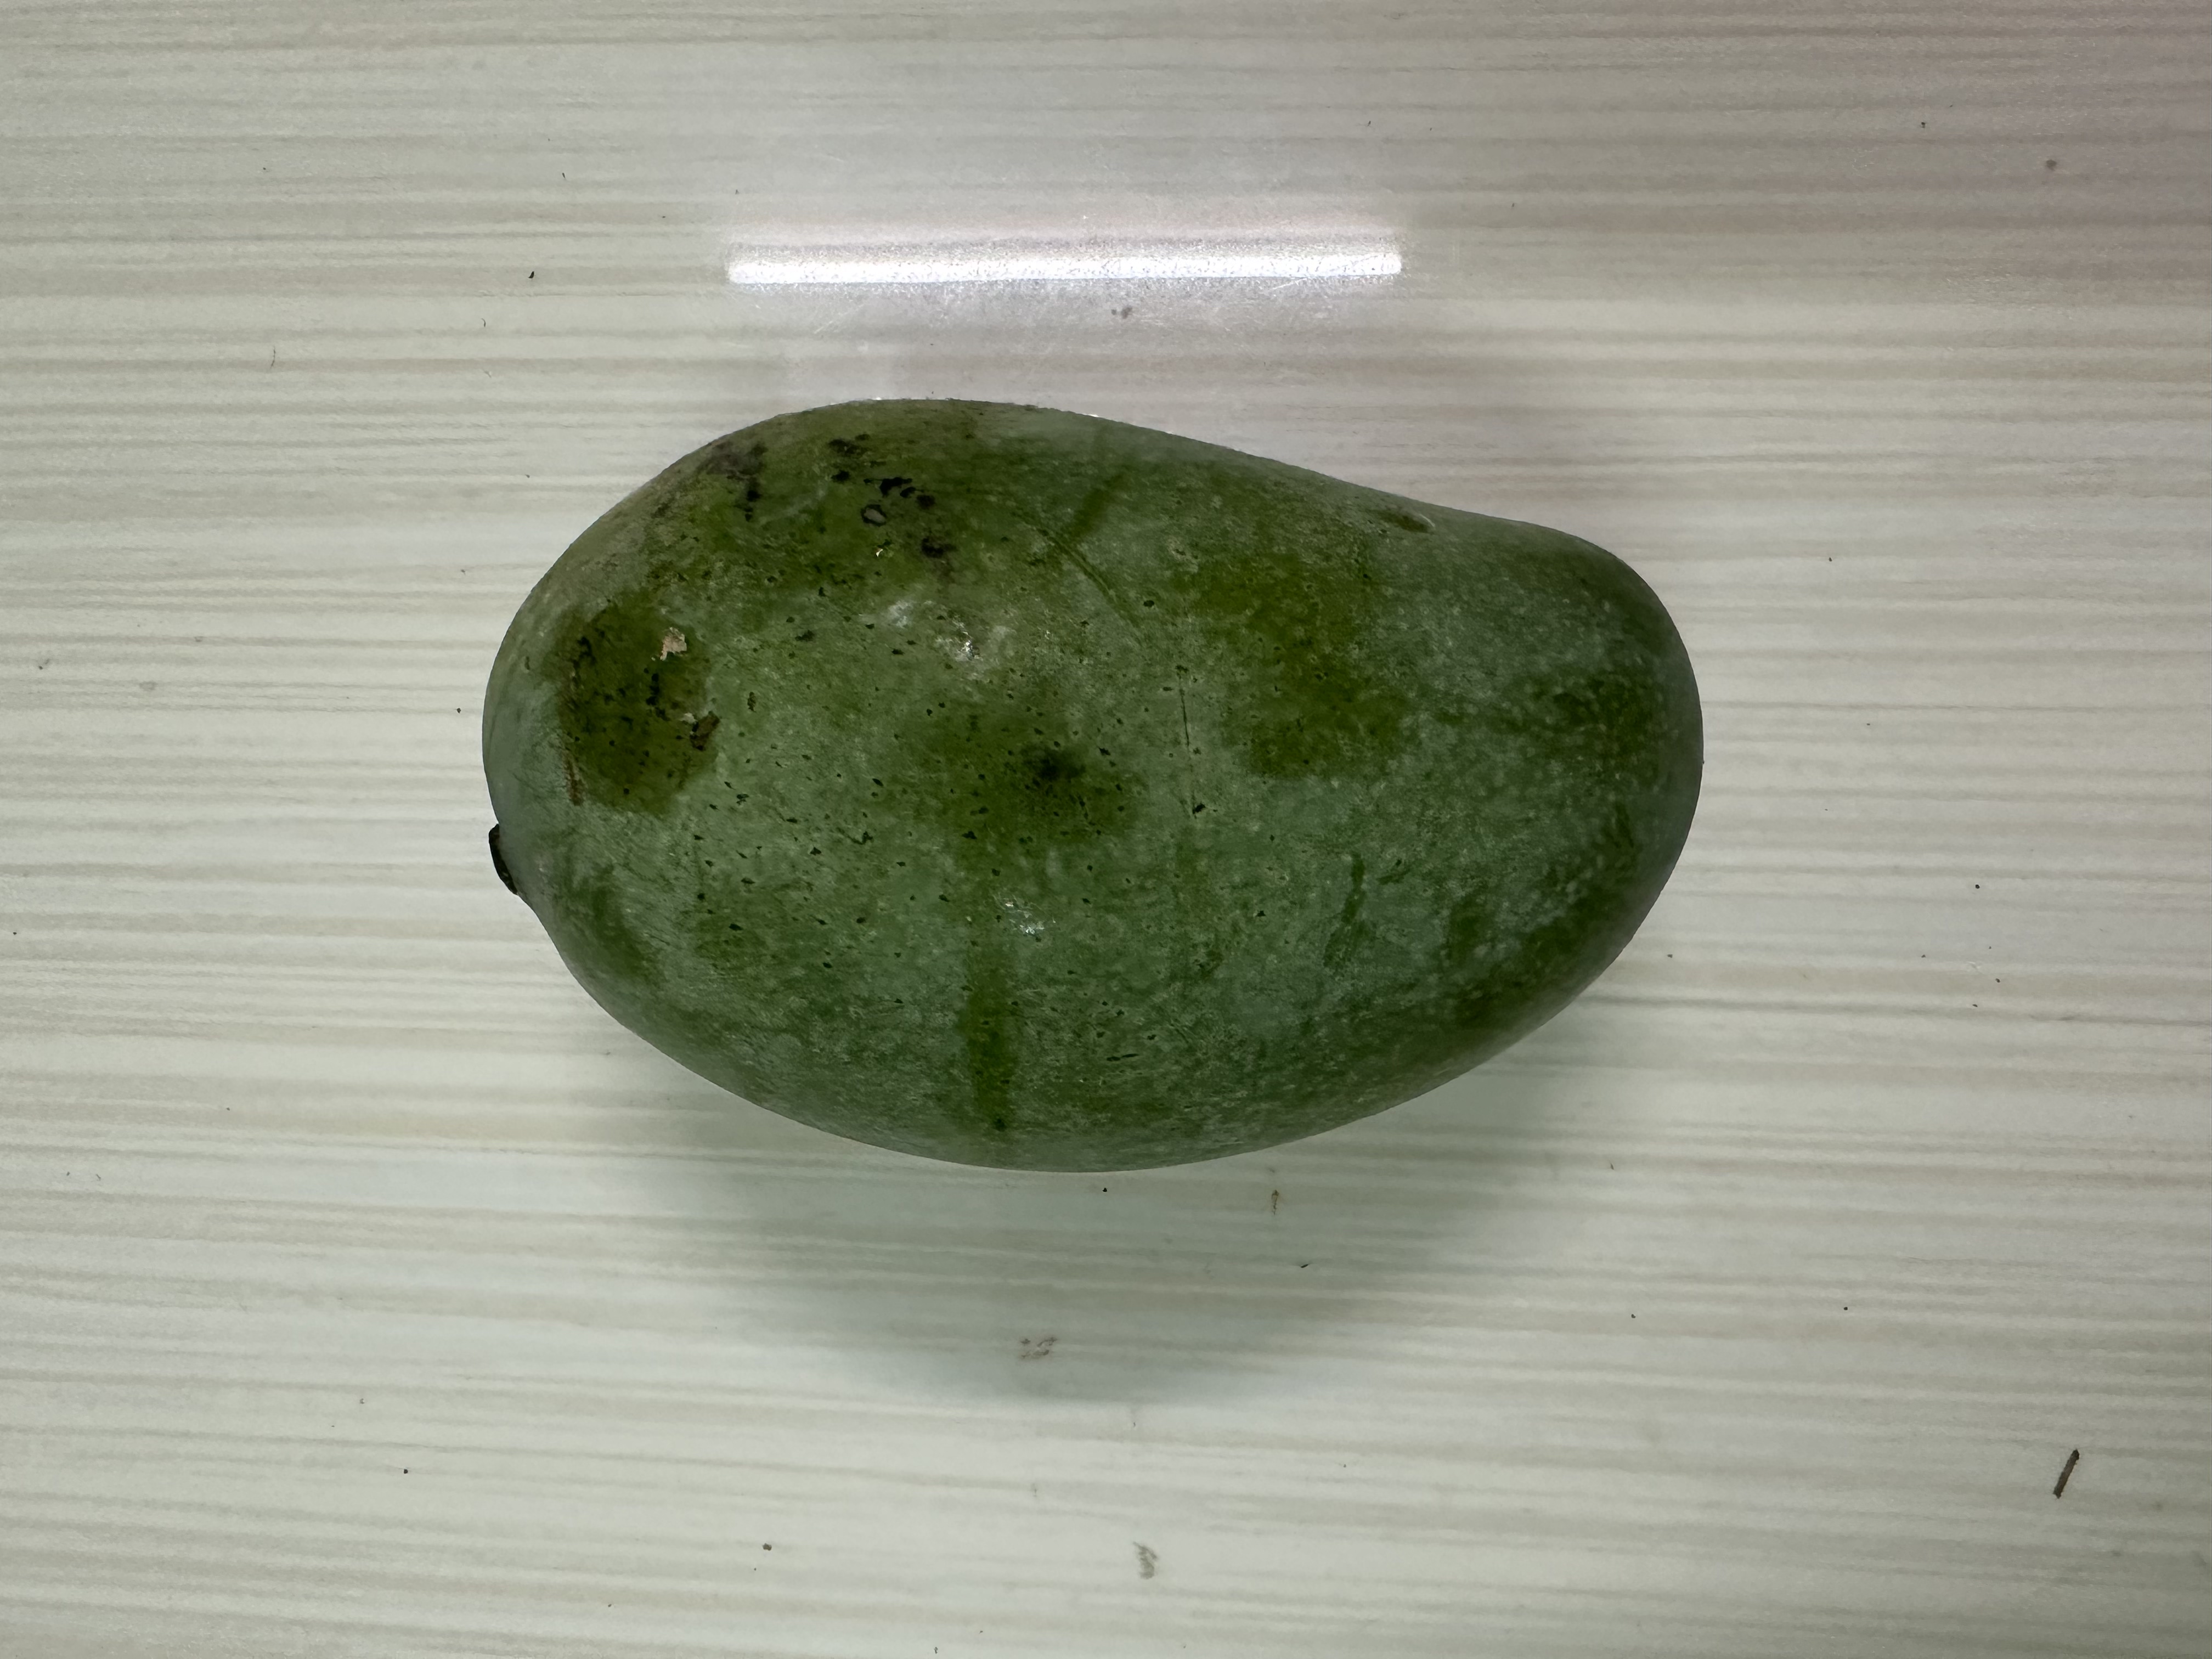
Mango variety: Amrapali